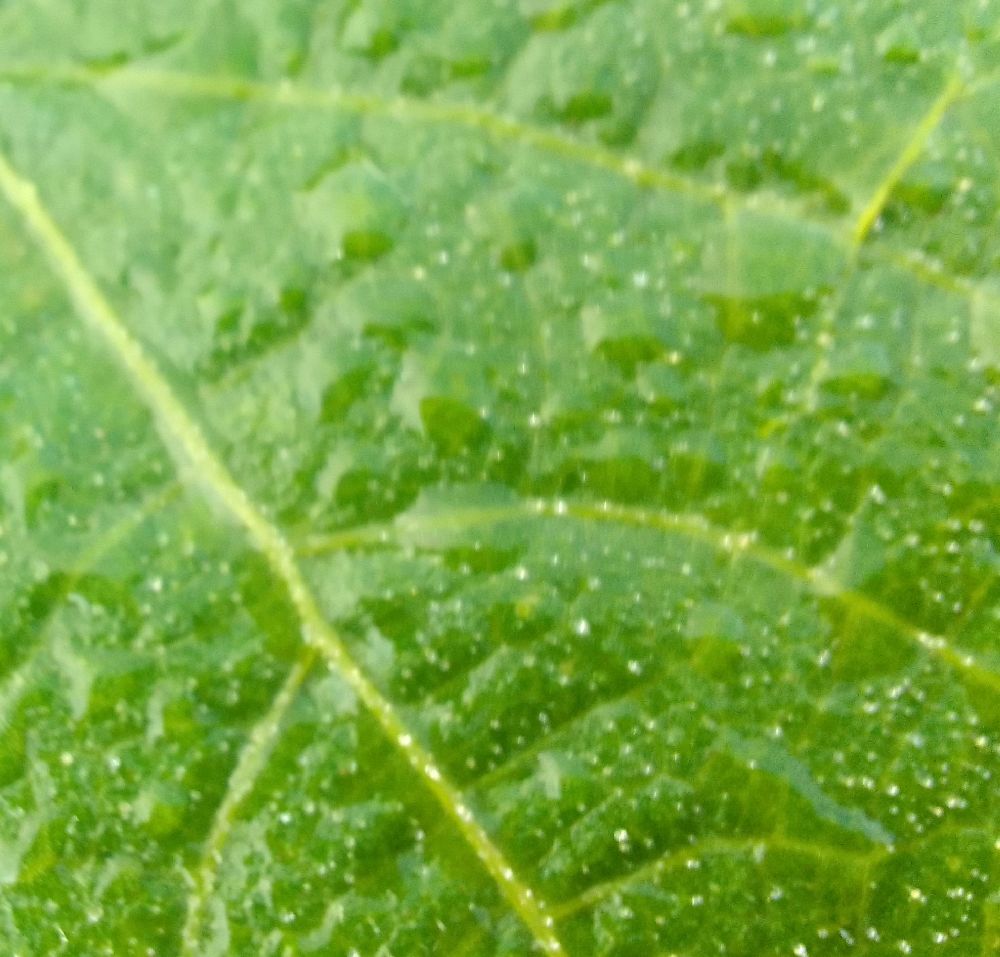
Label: healthy